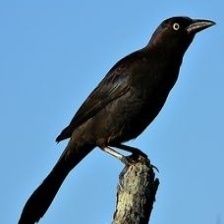
Species: COMMON GRACKLE
Scientific name: QUISCALUS QUISCULA